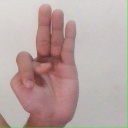
अक्षर: भ